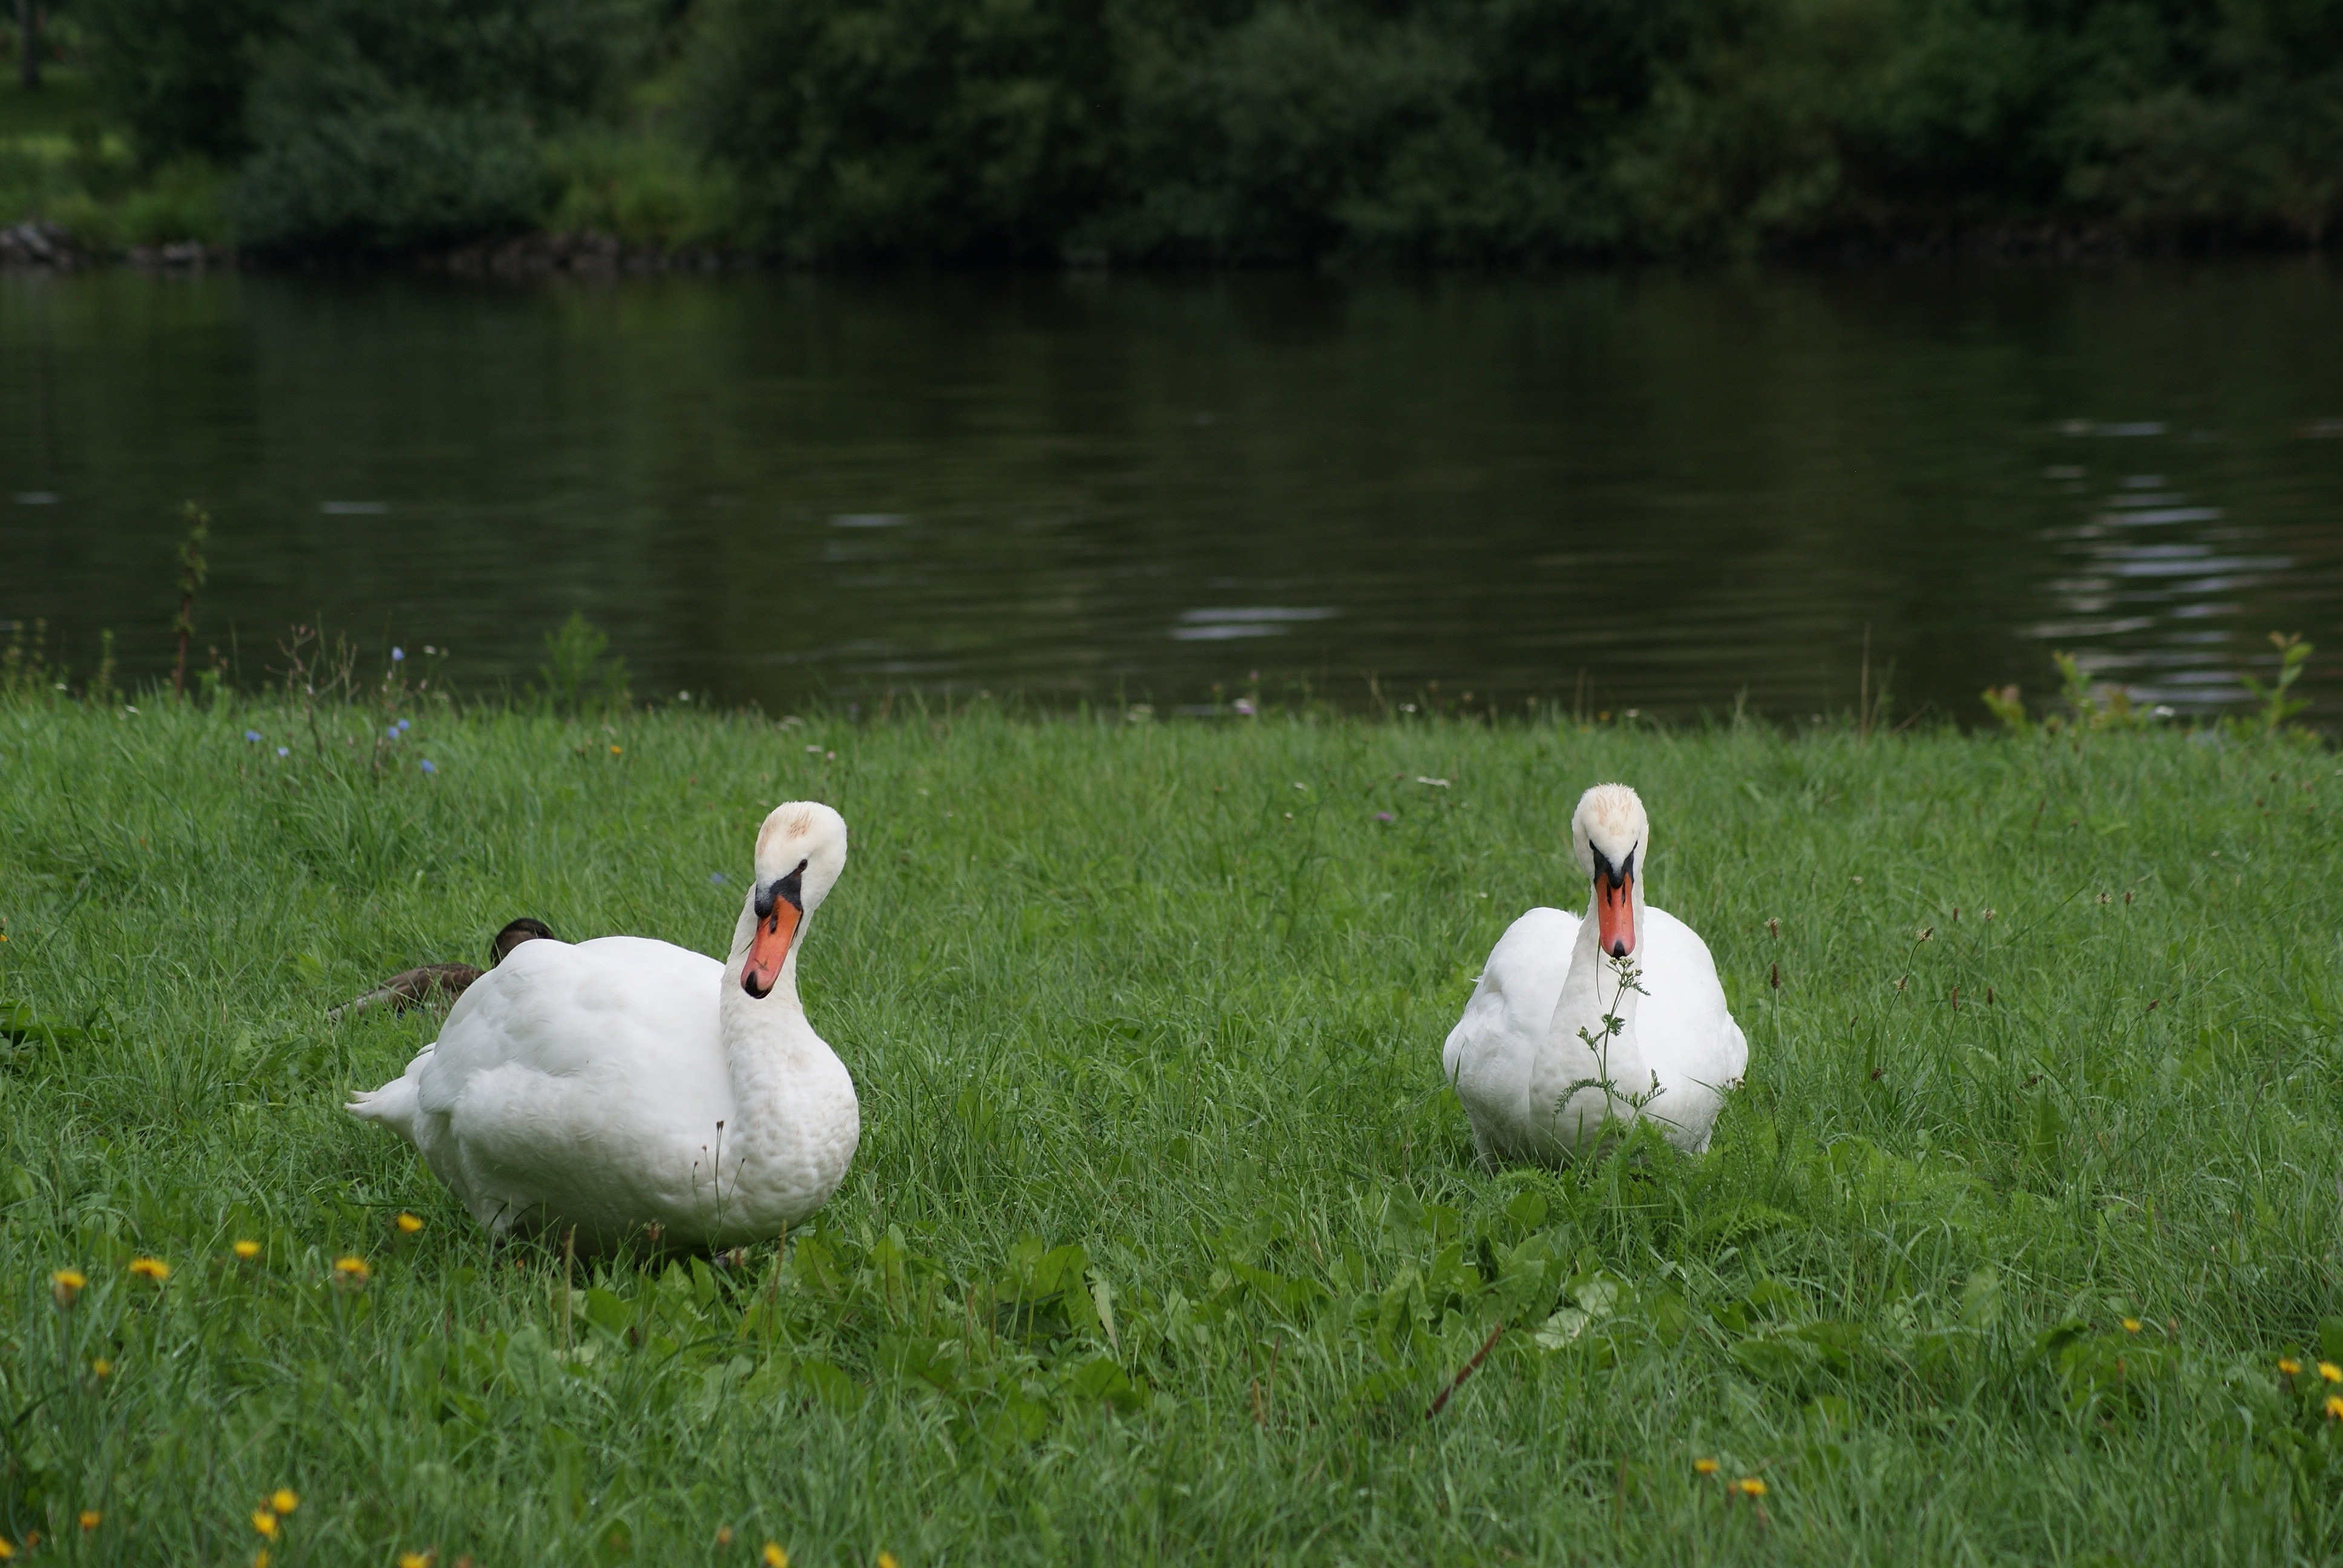
nature, bird, white, pond, wildlife, fauna, swan, swans, goose, vertebrate, waterfowl, water bird, ducks geese and swans